Triumph Bonneville T140

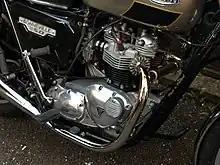
Detail of a T140E Bonneville engine

The T140 uses a 360-degree, air-cooled parallel twin layout. Gear-driven camshafts operate a single inlet and exhaust valve in each cylinder via pushrods. Twin Amal carburettors supply the cylinders with fuel/air mixture through short intake manifolds. The crankshaft drives the clutch through a triplex chain operating in an oil bath. Starting is by kick start with later versions having an electric start.